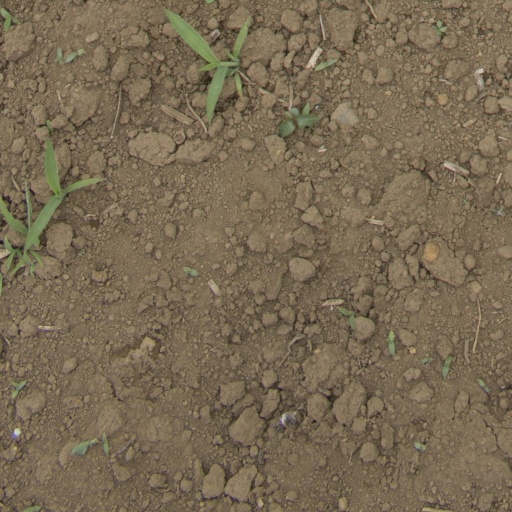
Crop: Jerusalem artichoke